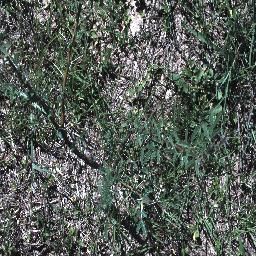
Label: prickly_acacia